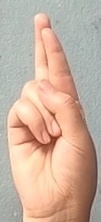
ASL sign: R